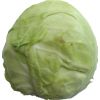
Label: white_cabbage